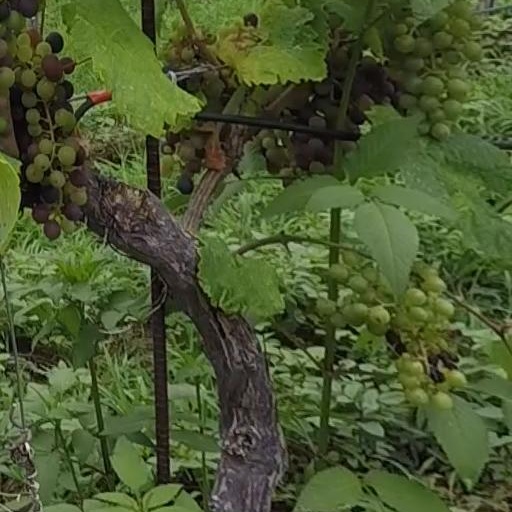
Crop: grape